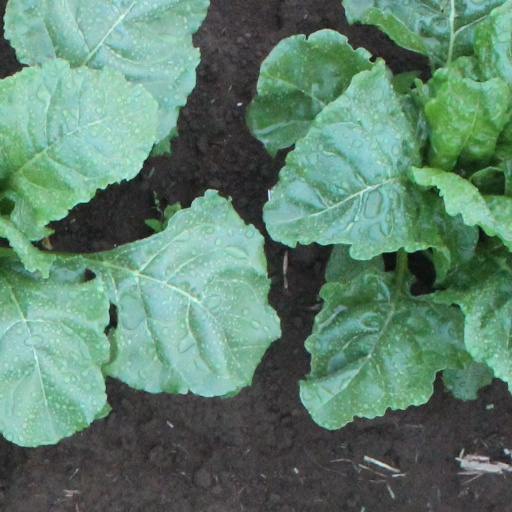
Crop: sugar beet